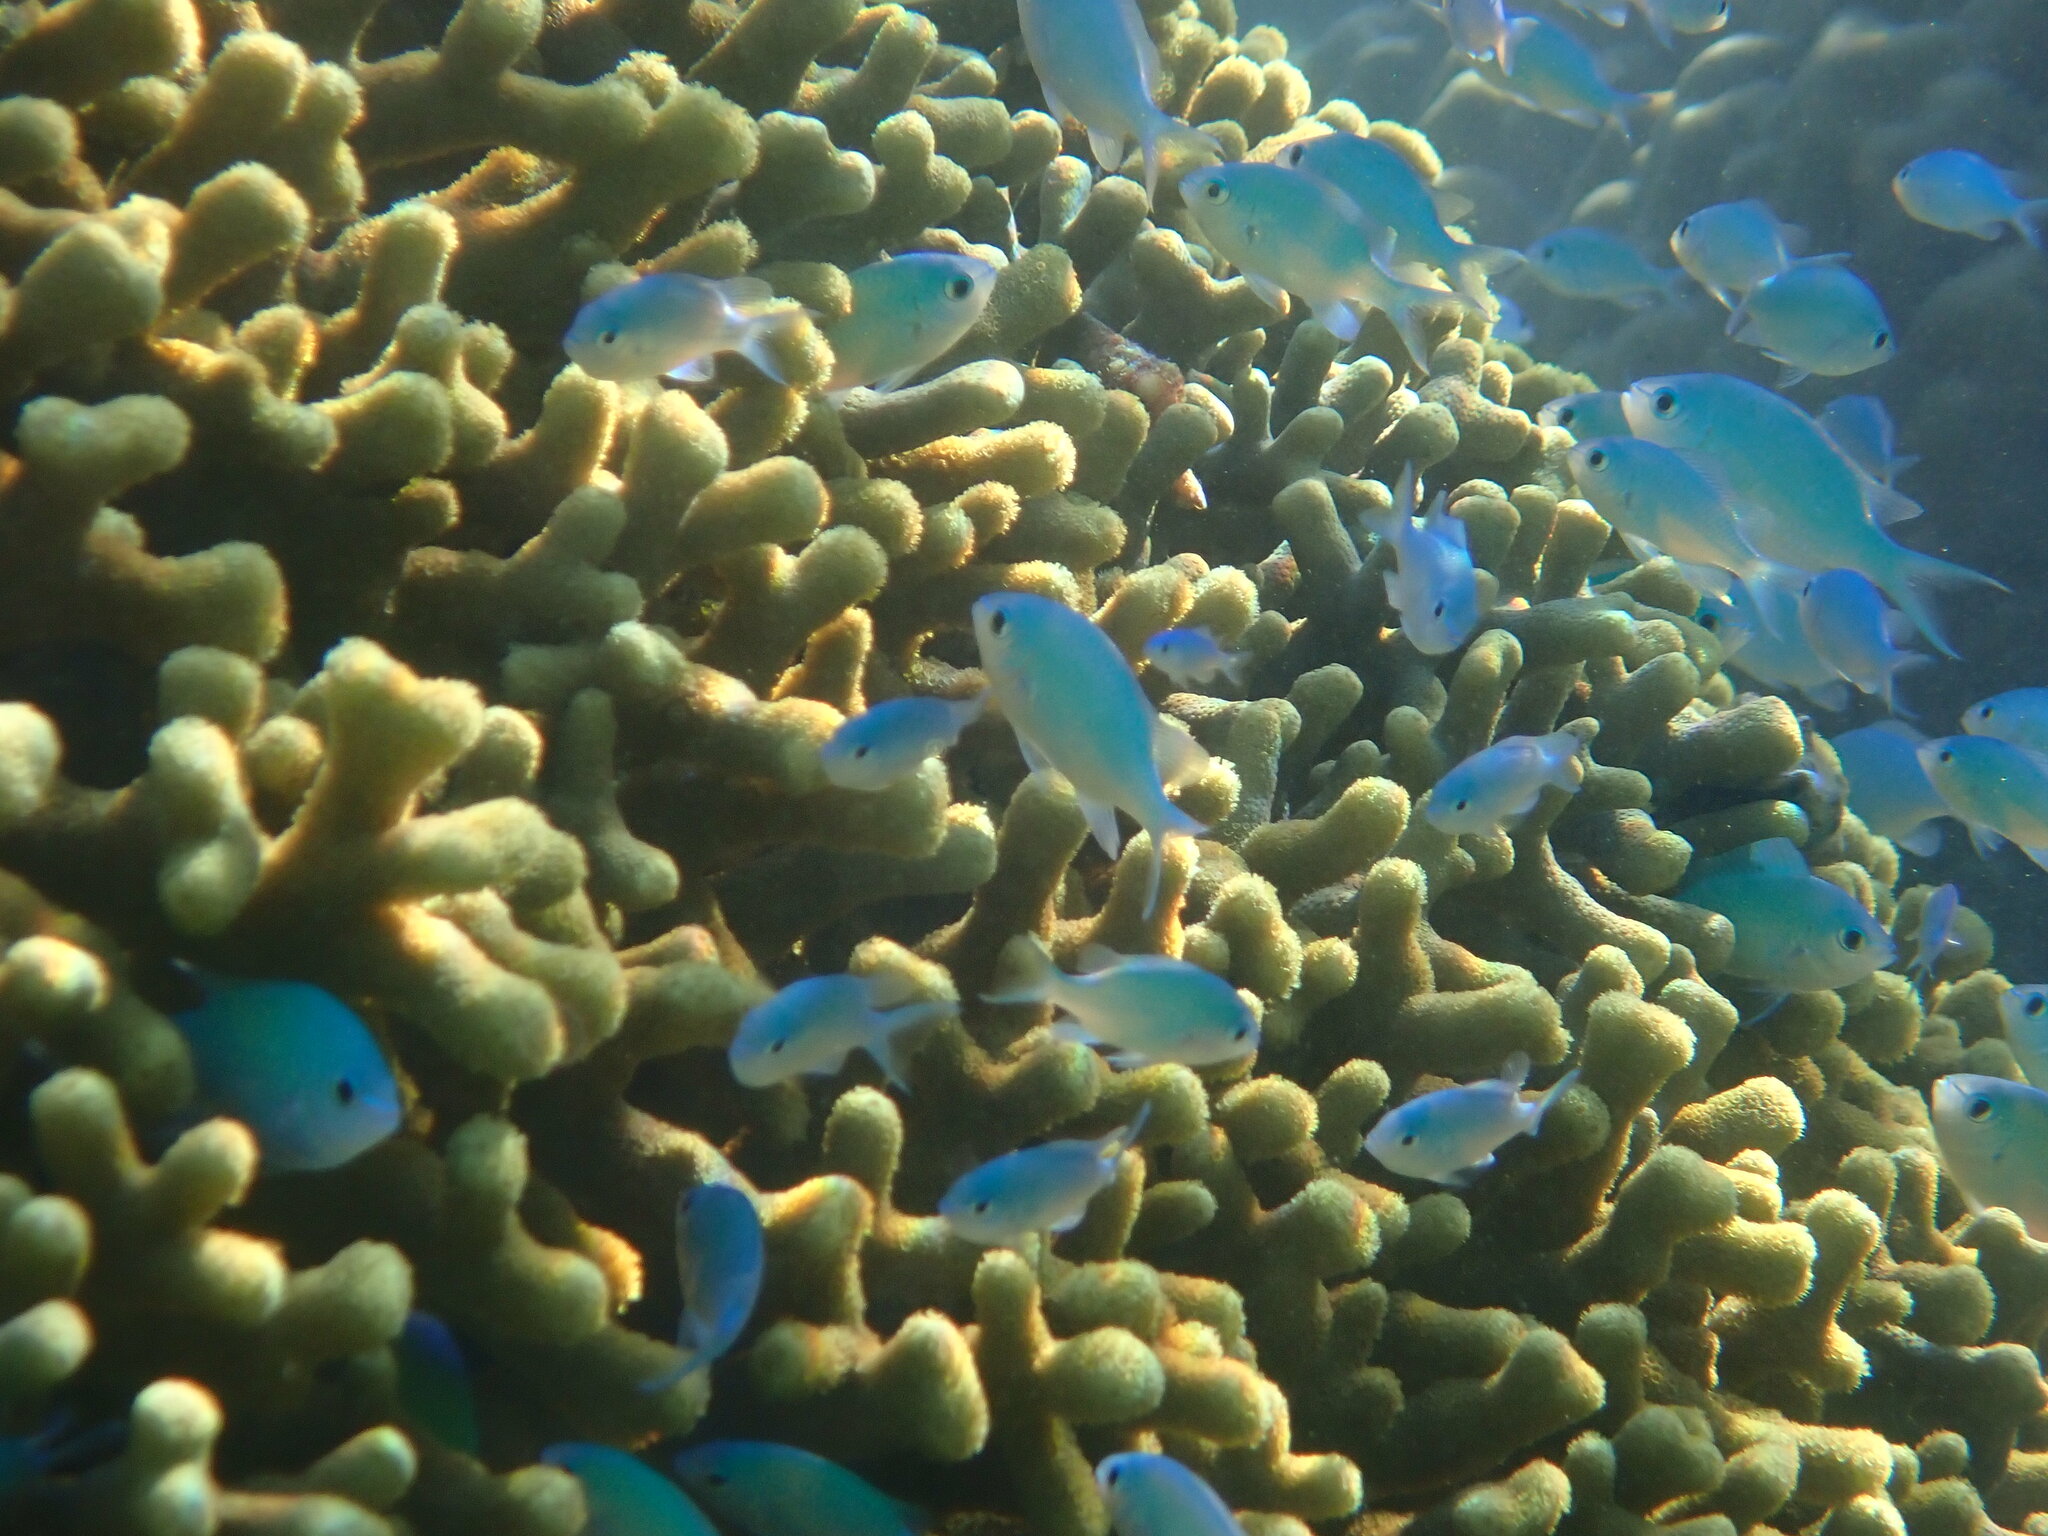
Chromis viridis (Blue-green Chromis)